Tempest (codename)

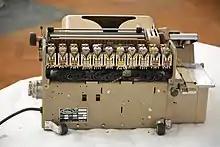
Relay logic, such as in this Flexowriter was another major early source of TEMPEST radiation.

In 1956, the Naval Research Laboratory developed a better mixer that operated at much lower voltages and currents and therefore radiated far less. It was incorporated in newer NSA encryption systems. However, many users needed the higher signal levels to drive teleprinters at greater distances or where multiple teleprinters were connected, so the newer encryption devices included the option to switch the signal back up to the higher strength. The NSA began developing techniques and specifications for isolating sensitive-communications pathways through filtering, shielding, grounding, and physical separation: of those lines that carried sensitive plain text—from those intended to carry only non-sensitive data, the latter often extending outside of the secure environment. This separation effort became known as the Red/Black Concept. A 1958 joint policy called NAG-1 set radiation standards for equipment and installations based on a limit of control. It also specified the classification levels of various aspects of the TEMPEST problem. The policy was adopted by Canada and the UK the next year. Six organizations—the Navy, Army, Air Force, NSA, CIA, and the State Department—were to provide the bulk of the effort for its implementation.